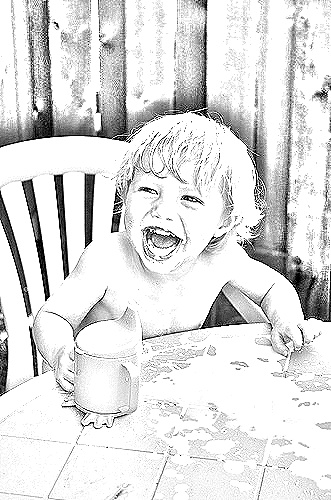
Portrait style: Sketch Portrait